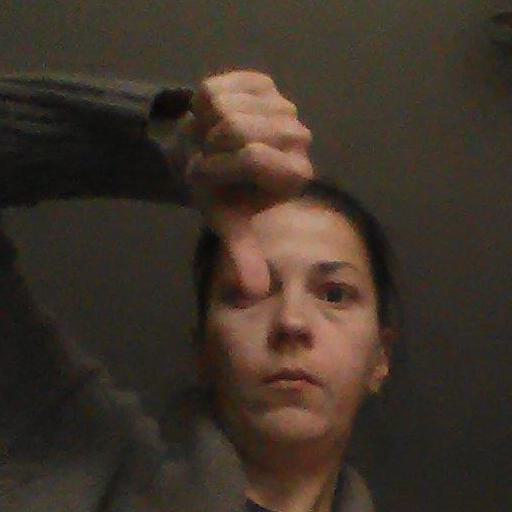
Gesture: dislike